Boursa Kuwait

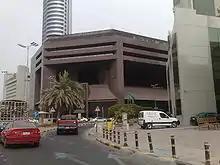
Kuwait Stock Exchange

Although several share holding companies (such as the National Bank of Kuwait in 1952) existed in Kuwait prior to the creation of the Kuwait Stock Exchange, it was not until October 1962 that a law was passed to organize the country's stock market. In April 1977, the stock exchange was initiated, and it was named as the Kuwait Stock Exchange (KSE) in 1983.